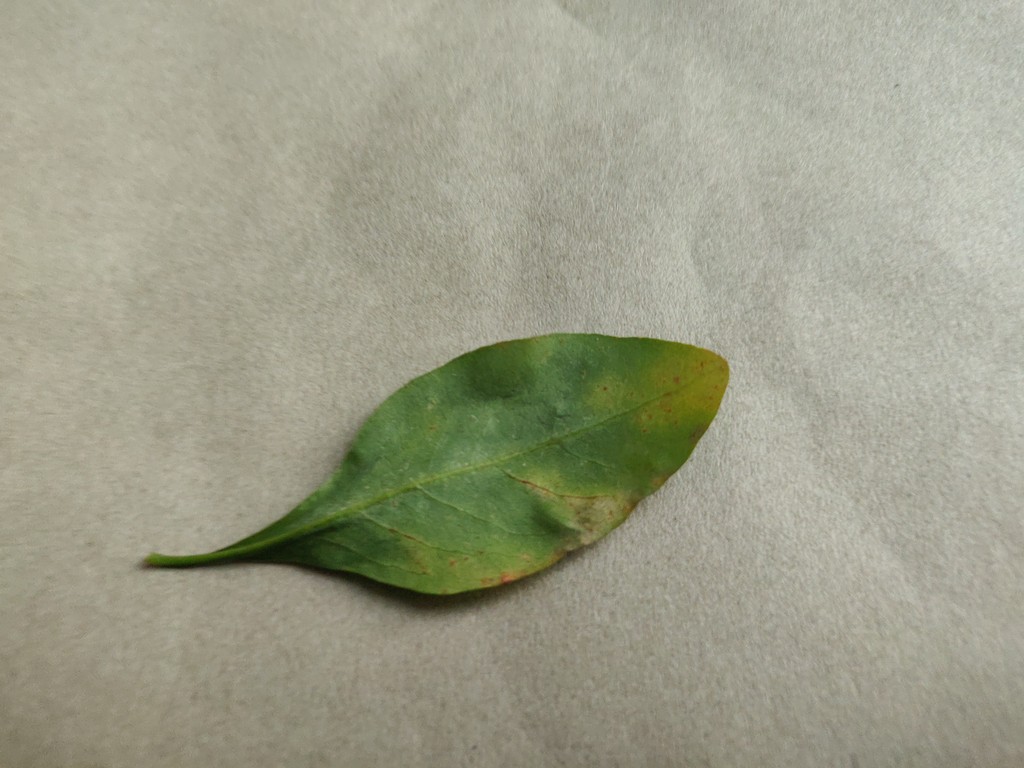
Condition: Unhealthy
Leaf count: single
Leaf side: back